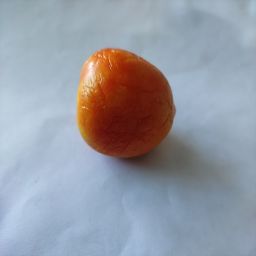
Crop: Tomato
Quality: Old